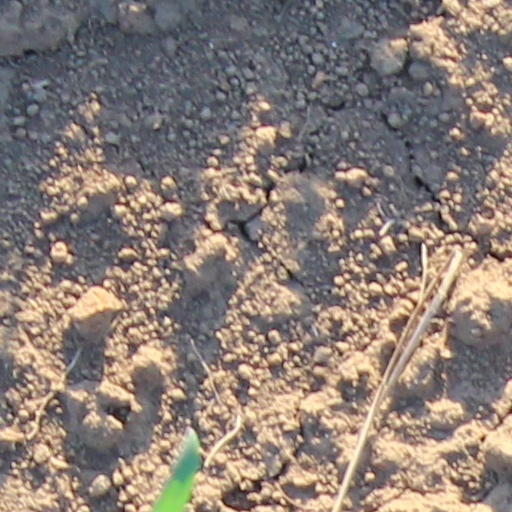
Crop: wheat